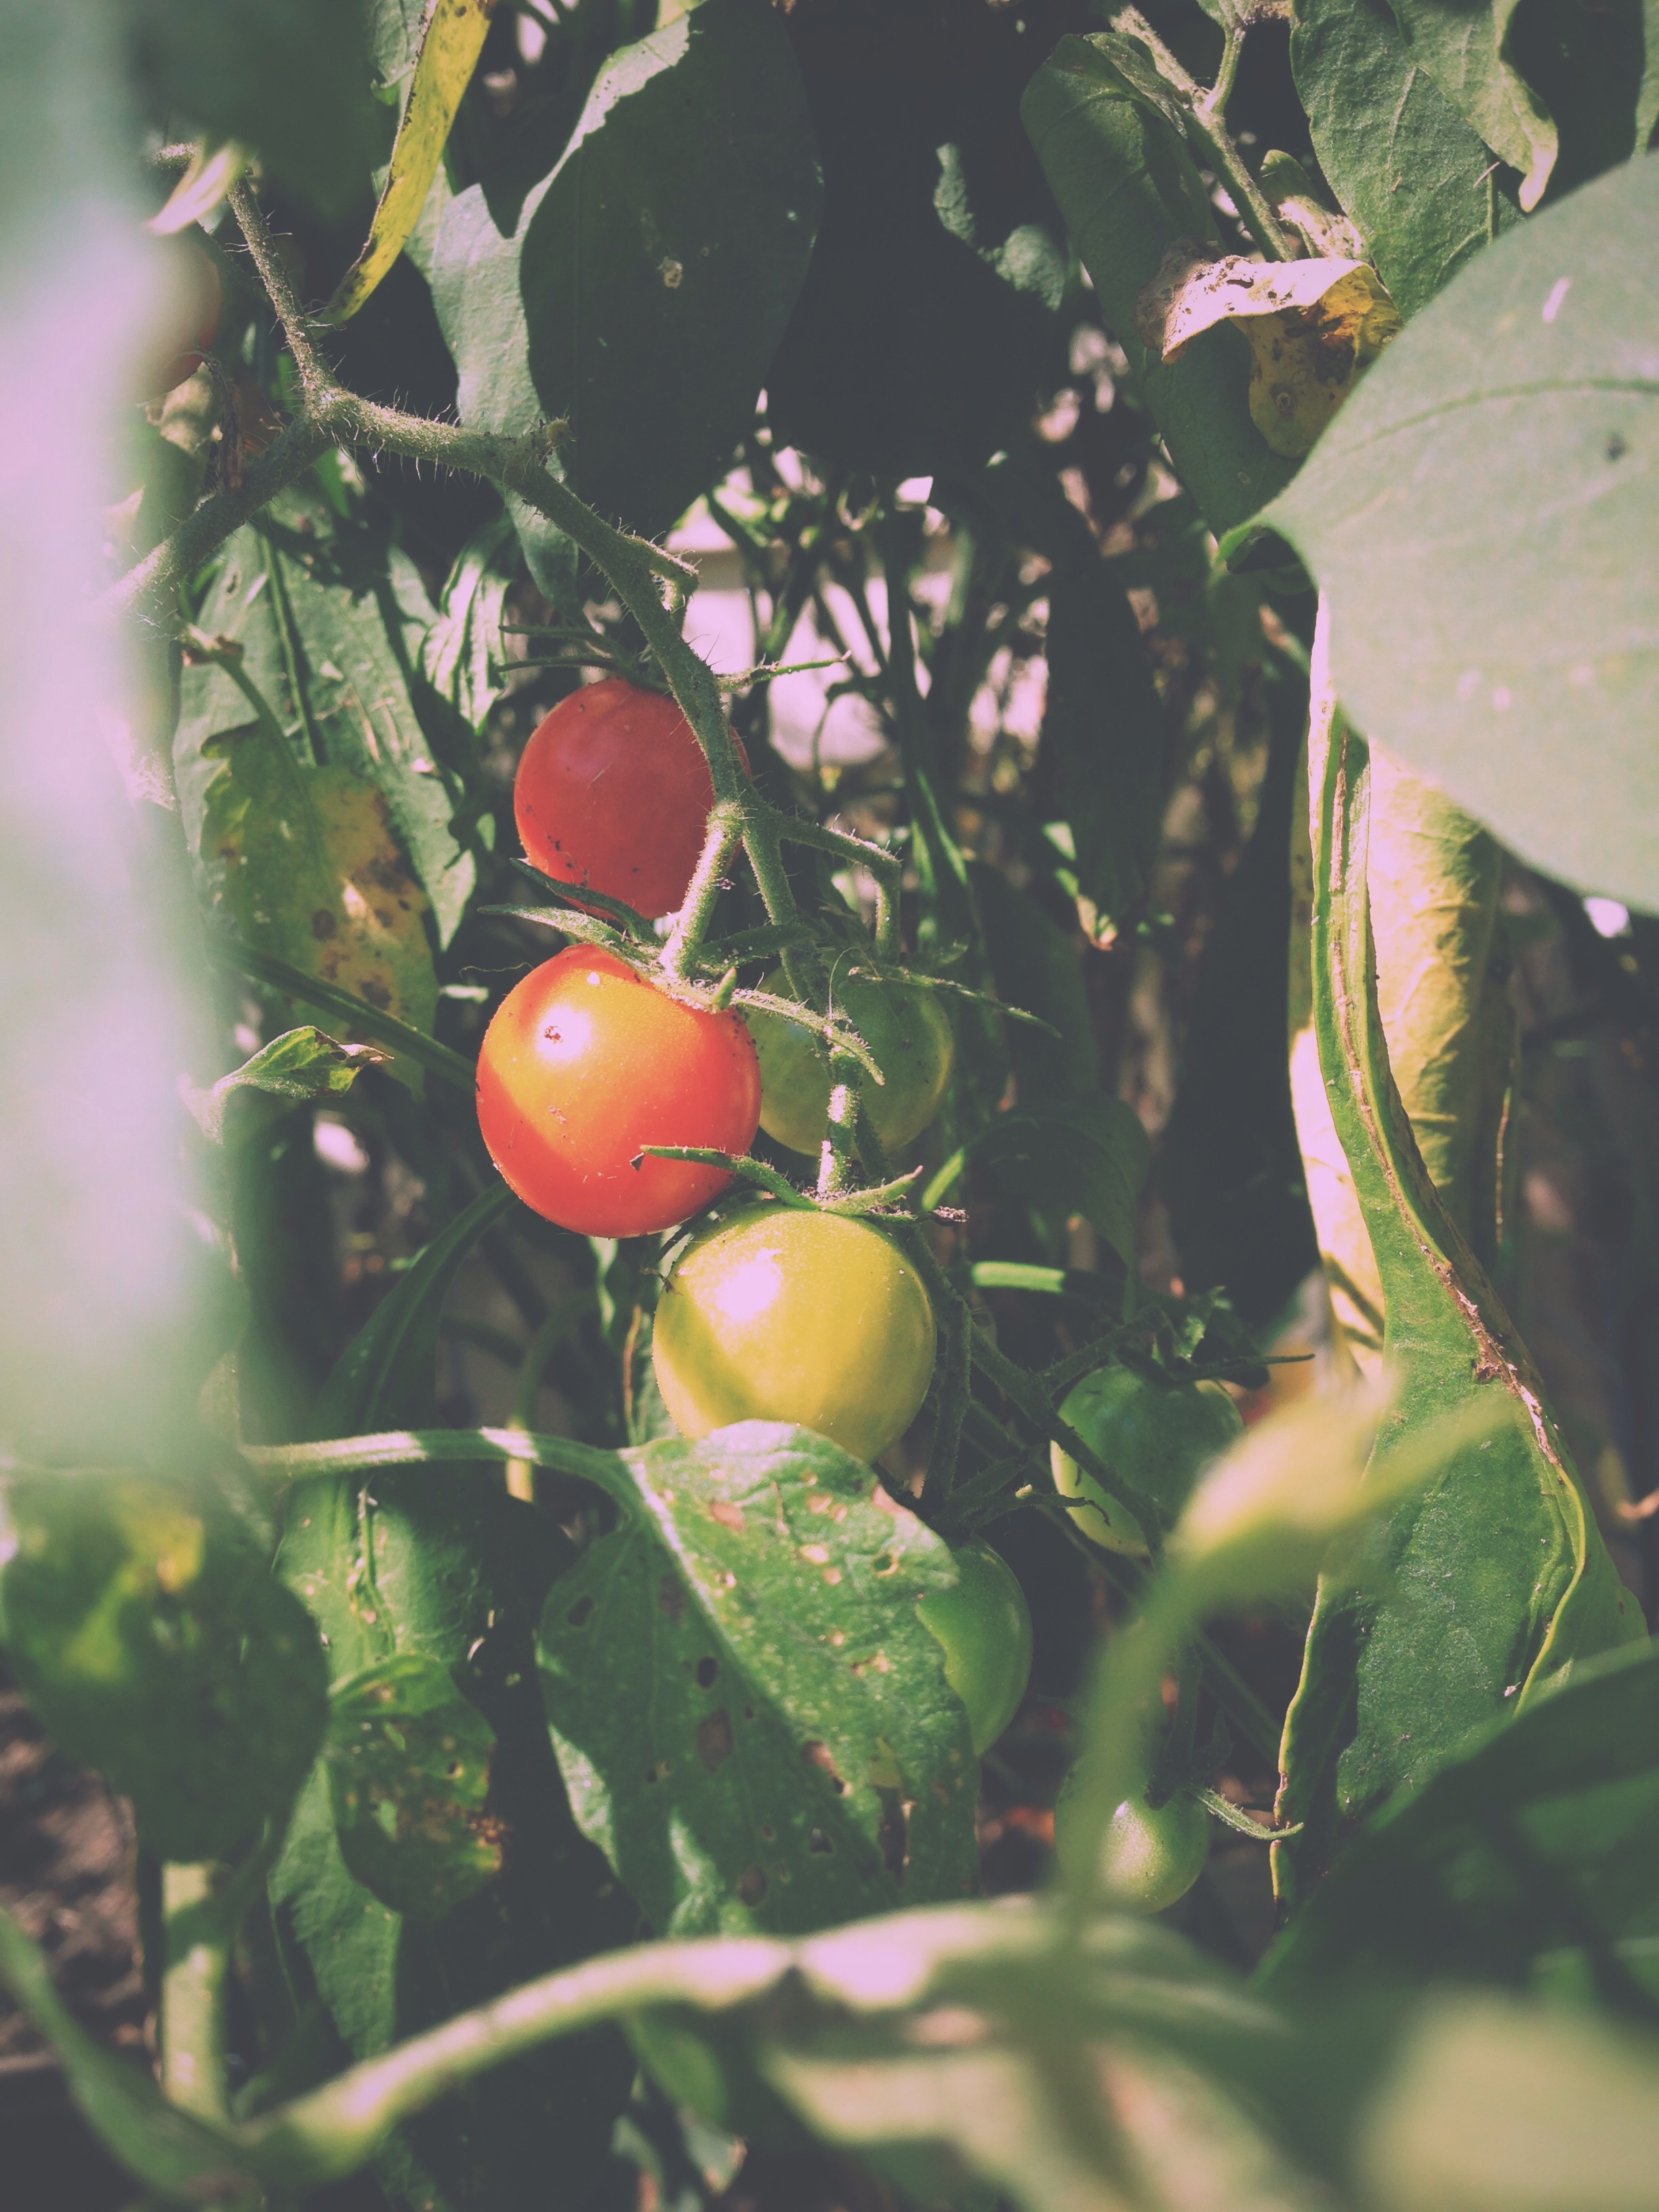
tree, nature, branch, plant, fruit, sunlight, leaf, flower, food, green, produce, autumn, botany, flora, shrub, macro photography, flowering plant, land plant